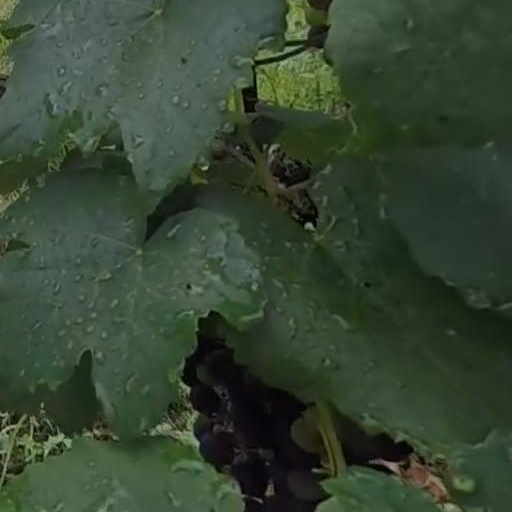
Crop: grape